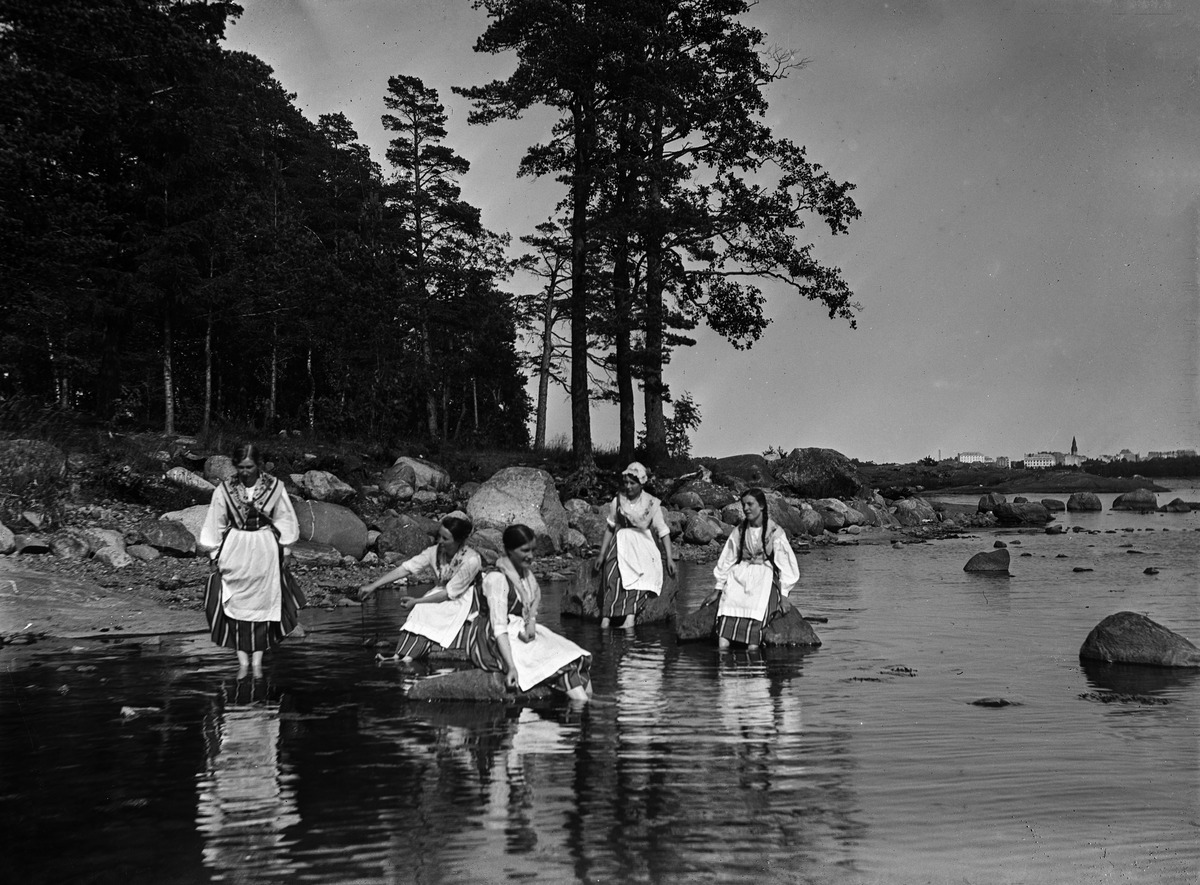
Ryhmä kansallispukuihin pukeutuneita naisia Seurasaaressa rantakivillä ja seisomassa rantavedessä
sisällön kuvaus: Ryhmä kansallispukuihin pukeutuneita naisia Seurasaaressa rantakivillä ja seisomassa rantavedessä. Taustalla oikealla ensimmäisenä Töölön sokeritehtaan piippu ja Kansallismuseon tornin vieressä vasemmalla vastavalmistunut Runeberginkatu 41 - Museokatu

25. mustavalkoinen
Ajankohta: kuvausaika 1913 n.
Paikka: Suomi, Uusimaa, Helsinki, Meilahti Helsinki
Aiheet: meri, kansallispuvut, kesä, esiliinat, hameet, letit, naiset, tykkimyssyt, rannat, kivet, kalliot, kivirakennukset, jugend